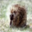
Label: porcupine